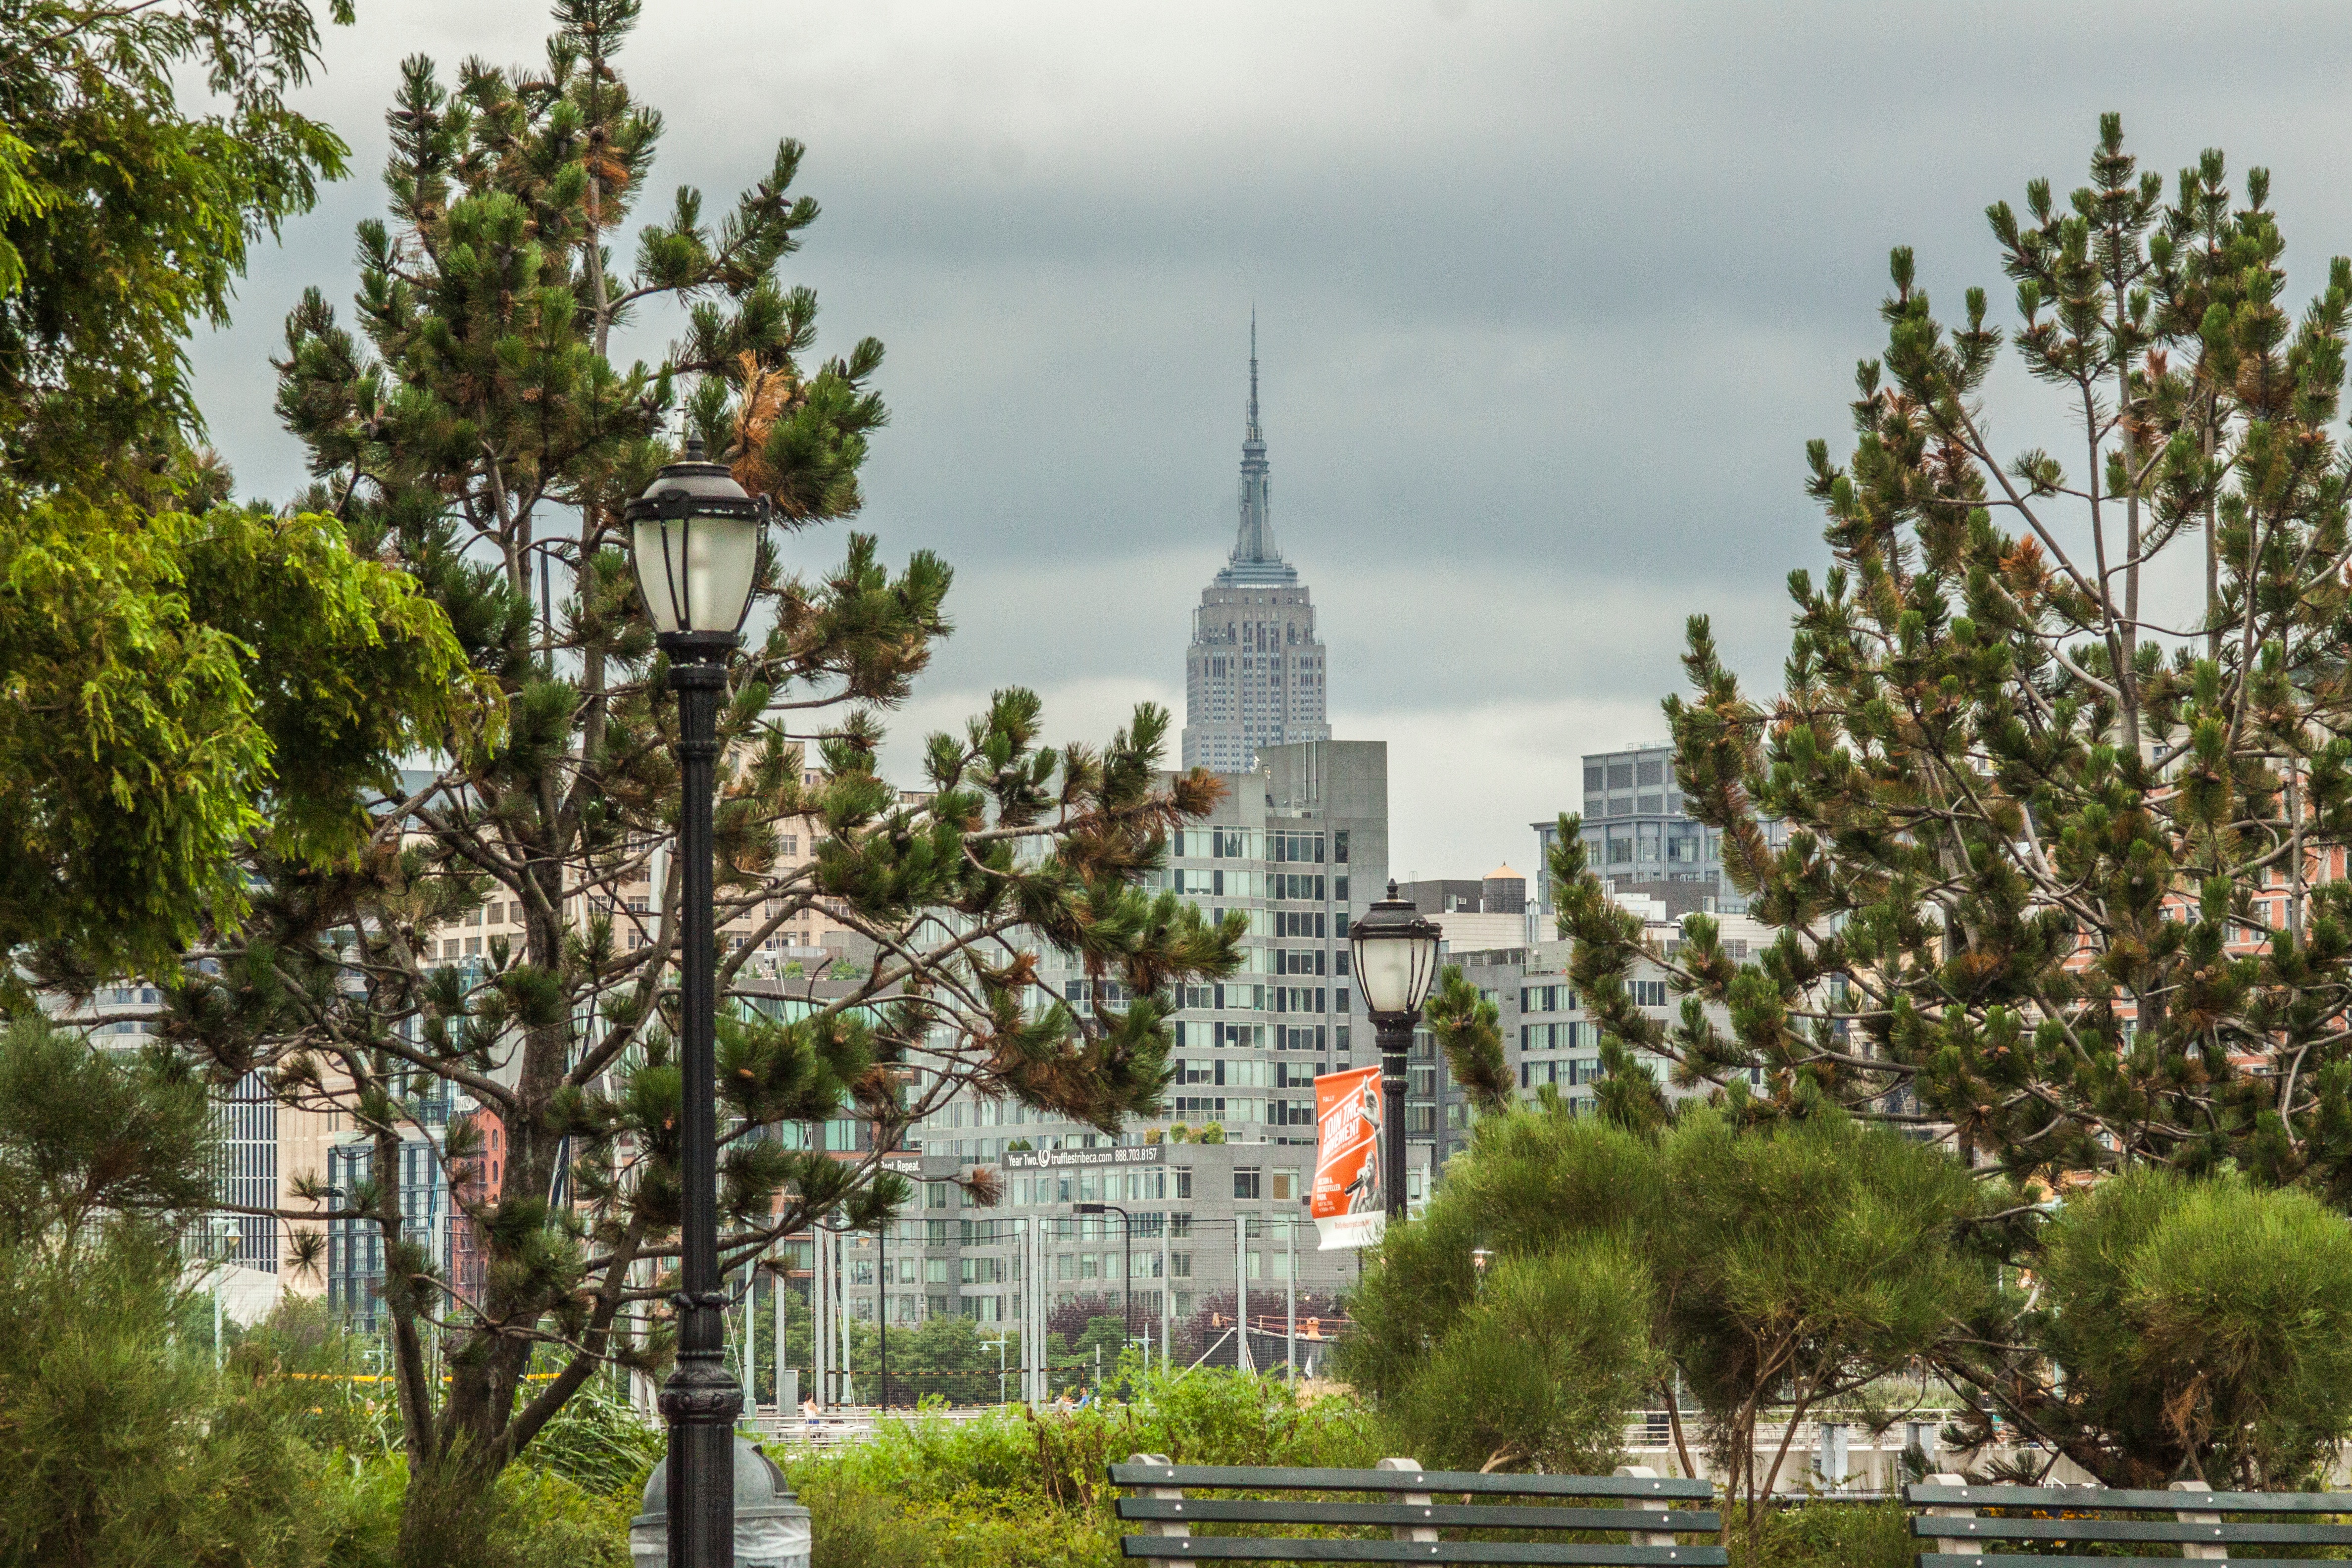
tree, town, city, cityscape, downtown, tower, plaza, tourism, neighbourhood, residential area, human settlement